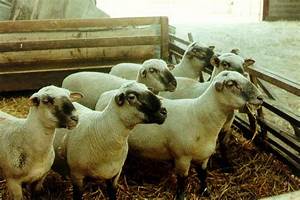
Label: pecora